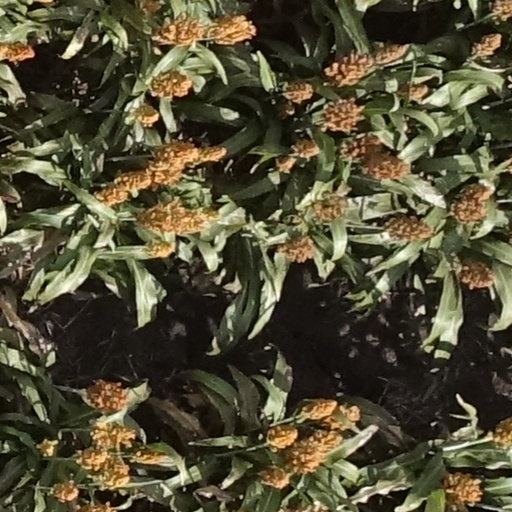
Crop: sorghum